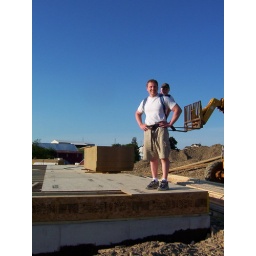
first floor beginning to be laid; father and son standing in the &amp;quot;bathroom&amp;quot; (the back corner of the house)